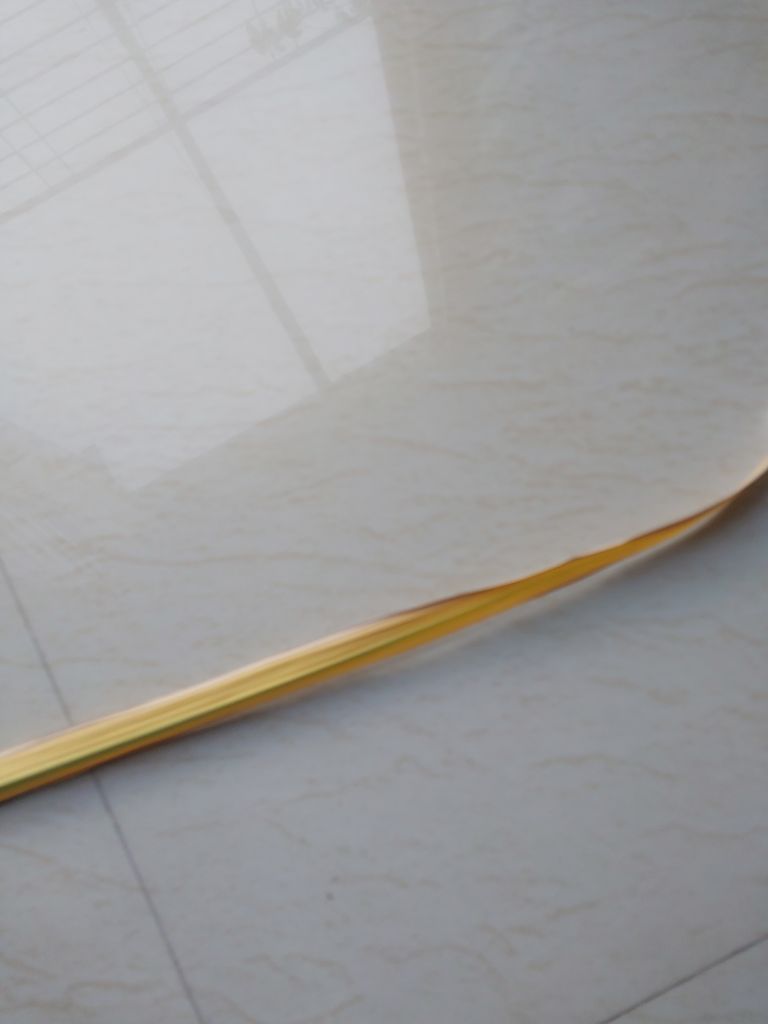
Label: Yellow Leaf